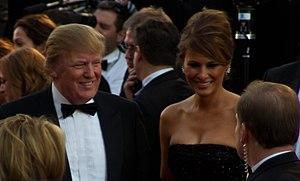
Melania Trump, née Melanija Knavs le 26 avril 1970 à Novo Mesto, est un ancien mannequin slovéno-américain. Elle est depuis 2005 l'épouse de Donald Trump. À la suite de l'élection de celui-ci à la présidence des États-Unis, elle devient Première dame des États-Unis le 20 janvier 2017.